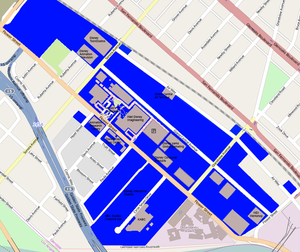
Le Grand Central Creative Campus à Glendale, Californie. Terrains détenus par la Walt Disney Company en bleu
Grand Central Creative Campus ou G3C est le nom d'un projet immobilier tertiaire de la Walt Disney Company sur une ancienne friche industrielle de 60 ha de la ville de Glendale en Californie. Elle permet d'accueillir de nombreuses sociétés de Disney orientées sur la créativité et les nouvelles technologies. En 2011, le nom Grand Central Business Centre apparaît dans certains documents officiels.